San Francisco Marriott Marquis

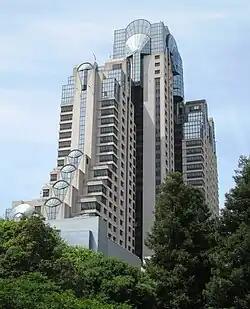
The building's exterior in 2017

The San Francisco Marriott Marquis is a 39-story skyscraper in the South of Market neighborhood of San Francisco, California. Situated at the intersection of Fourth and Mission Streets, across from the Metreon and Moscone Convention Center, the building is recognizable by the distinctive postmodern appearance of its high-rise tower. The building was completed in 1989, and contains 1,500 hotel rooms. The original architectural firm Zeidler Partnership Architects was replaced by DMJM architect Anthony J Lumsden, who gave the building its overall architectural style. The San Francisco Marriott is the second tallest hotel in San Francisco, after Hilton San Francisco Tower I.